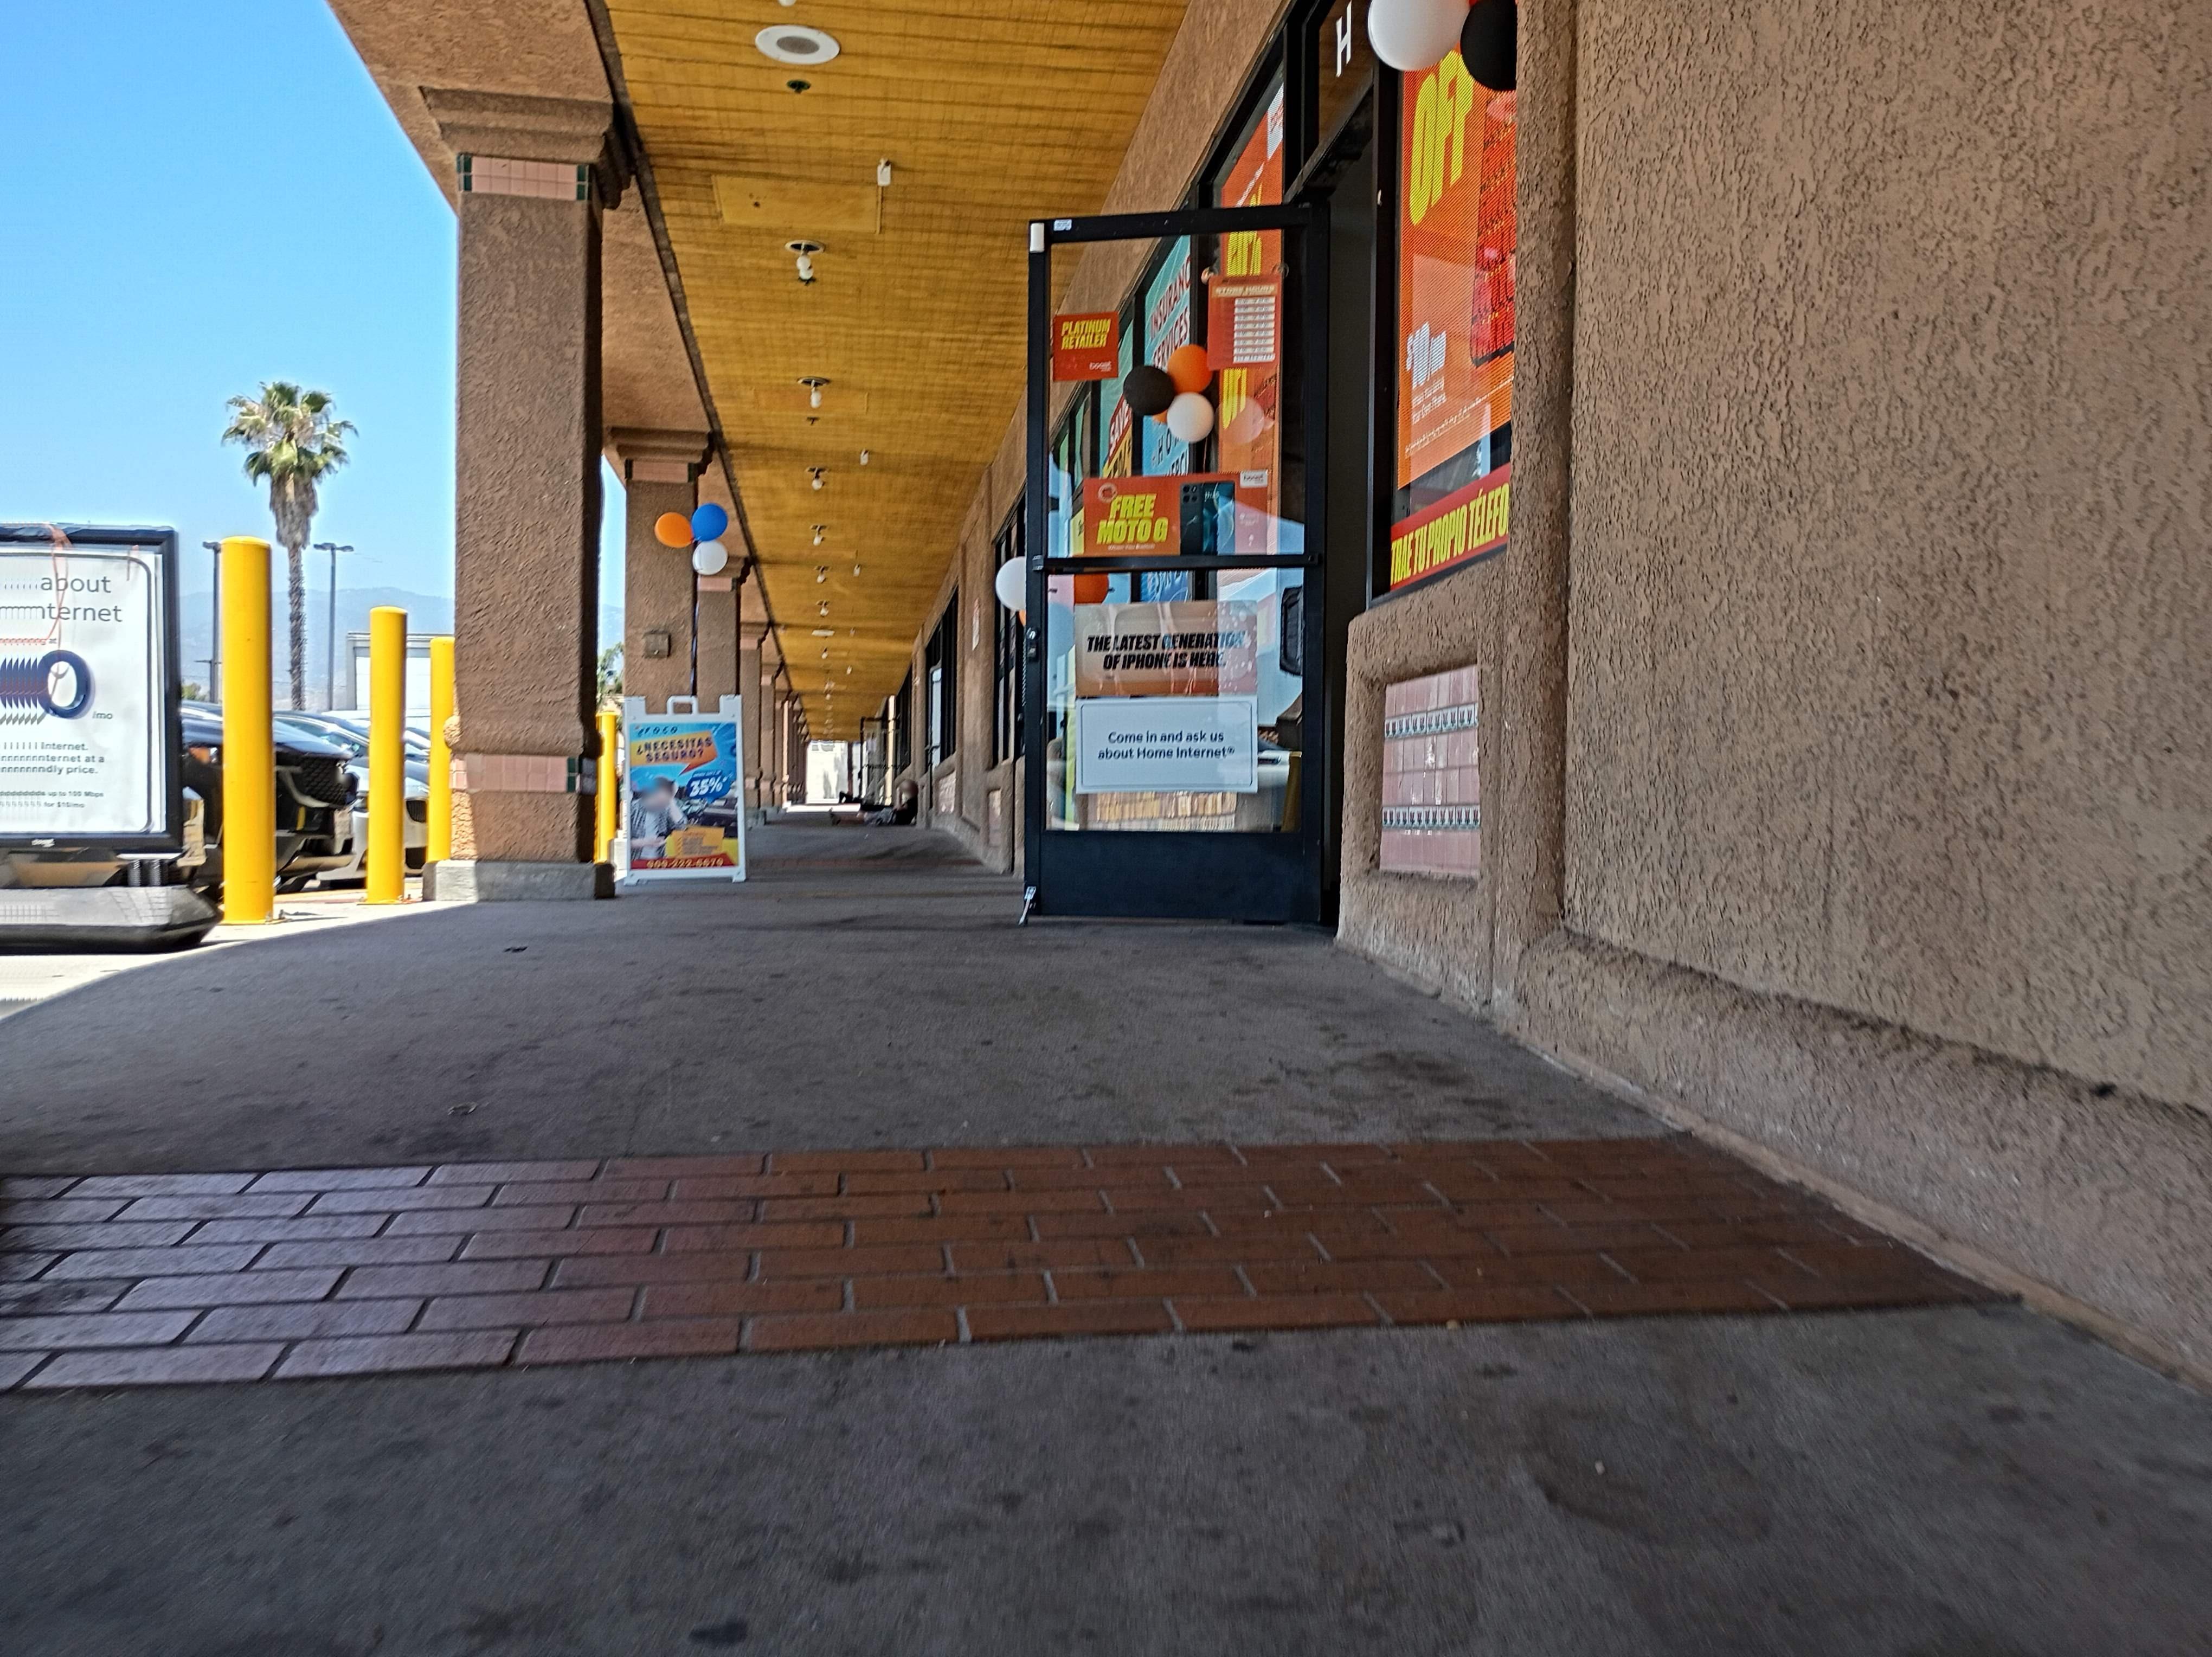
Feature: Storefront
State: California
Country: United States
Date: 2026-05-08T20:14:44.700000+00:00
Coordinates: 34.135, -117.241